Swansea Guildhall

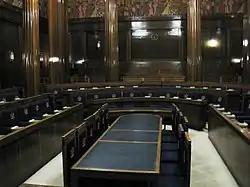
The council chamber

The building was commissioned to replace the old Swansea Guildhall. The site selected for the building had previously formed part of Victoria Park. The foundation stone for the building was laid on 4 May 1932. The building was designed by Sir Percy Thomas in the neoclassical style (but perhaps more accurately described as Stripped Classicism) and was officially opened by The Duke of Kent on 23 October 1934.